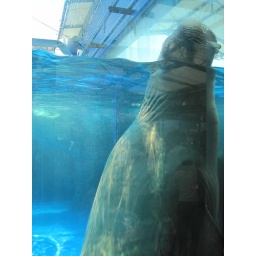
Walrus bull (Odobenus rosmarus) standing with head above water, Toba aquarium, Mie-ken, Japan, July 2010: Both were surprisingly playful.